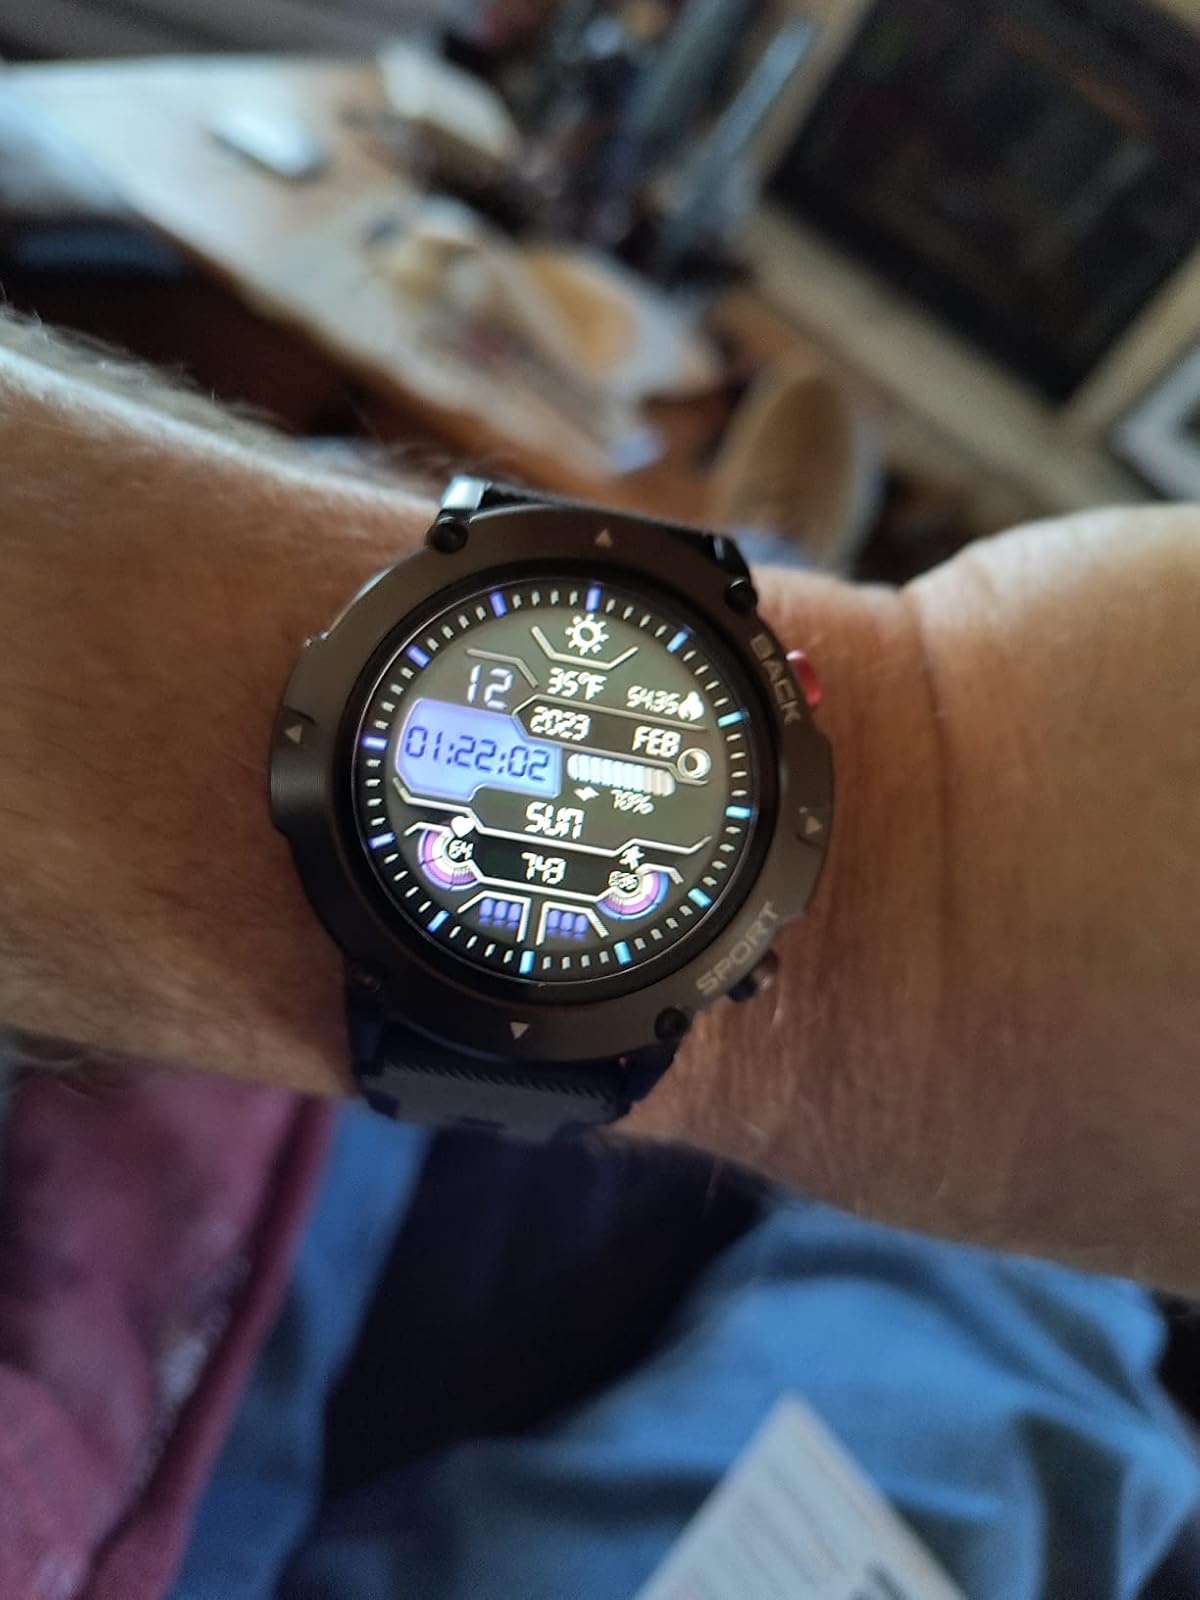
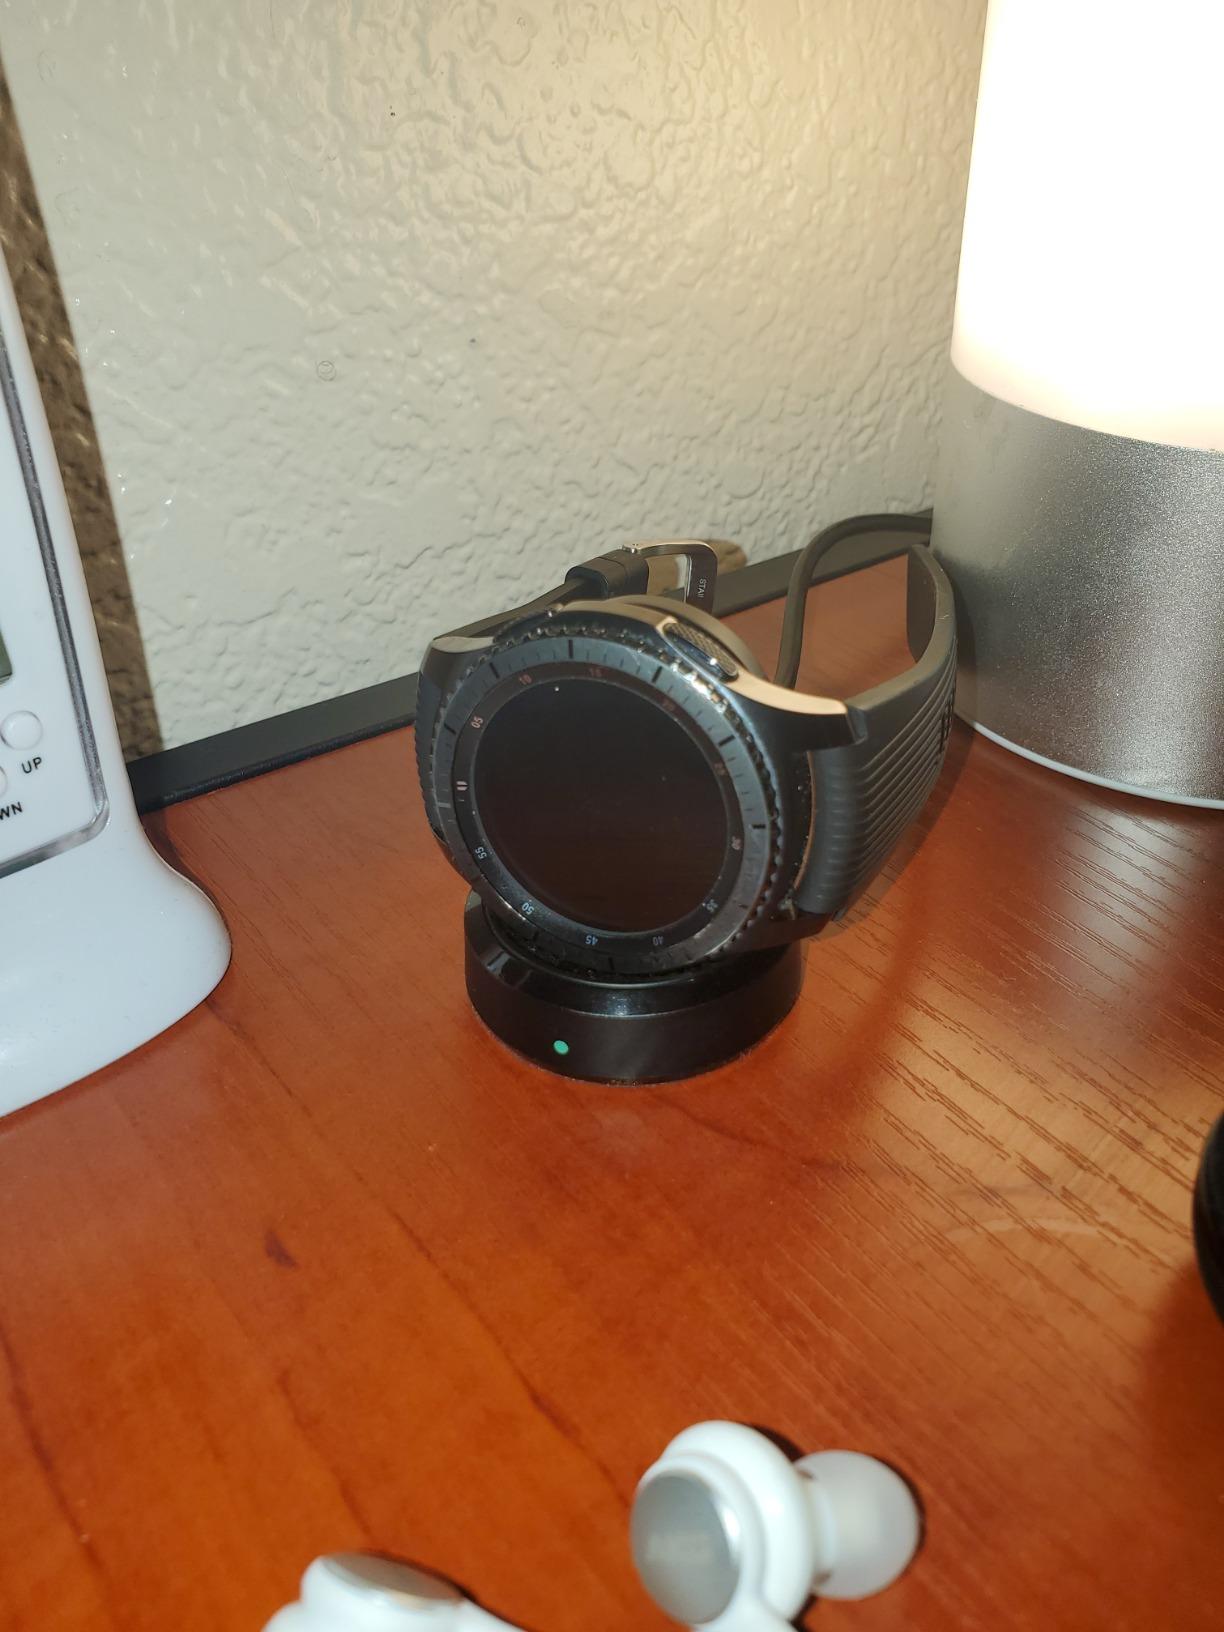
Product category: smartwatch
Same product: no